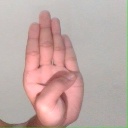
अक्षर: ब